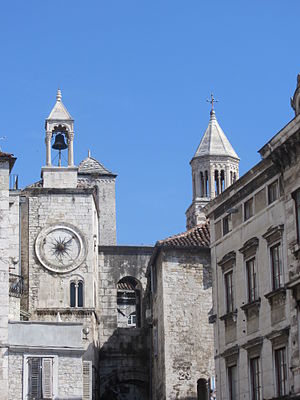
Split
Split - centrum 2010
Split er en kroatisk by i Dalmatien. Den er en af de vigtigste kroatiske havnebyer ved Adriaterhavet.